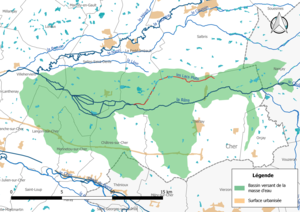
Carte de la masse d'eau FRGR0343 «
Le ruisseau des Lacs Plats est un cours d'eau français qui coule dans le département de Loir-et-Cher. C'est un affluent de la Rère en rive droite et donc un sous-affluent de la Loire.